Prakash Subedi

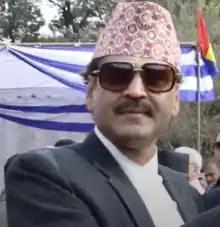
Subedi in 2017

Prakash Subedi, better known as Rajatpat Uncle, is a Nepalese television presenter and television show director. Some of his well-known television programs include "Rajatpat", "Risani Maaf", "Glamour Guff", and "Bagina". Along with directing the well-liked comedic television shows "Harke Haldar" and "Risaani Maaf", he has also played a minor role in the 2004 Nepali film "Hami Tin Bhai". In Nepali film industry, he is well known for his reviews and critiques of recent releases, which he typically performs through his program "Rajatpat." He is infamous for getting into arguments with celebrities when he criticizes them on his show.